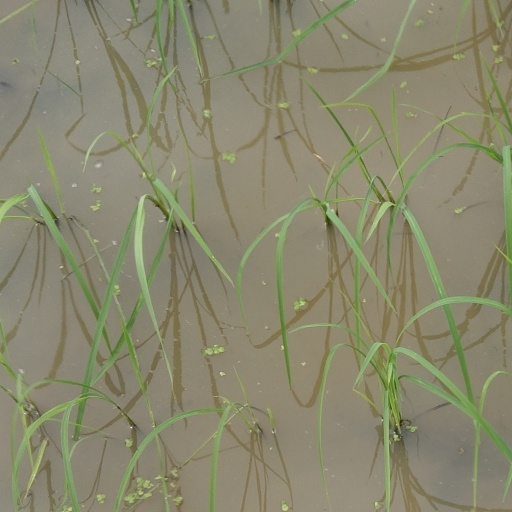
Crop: rice